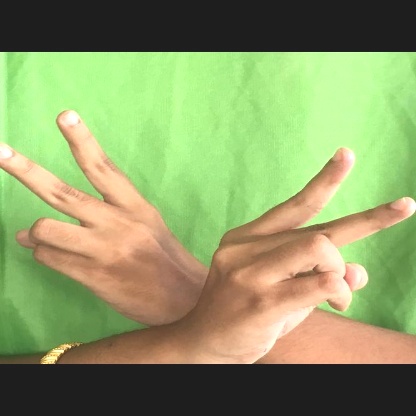
Mudra: Kartariswastika